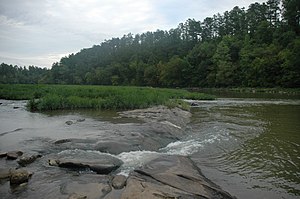
Drejeblomst / Galleri
Biotop (Cahaba River).
Drejeblomst er en staude med en opret vækst og endestillede aks med lyserøde blomster. De enkelte blomster kan tvinges ud i andre retninger end dem, de er vokset frem i - deraf navnet. Planten og sorter af den bruges som haveplante.